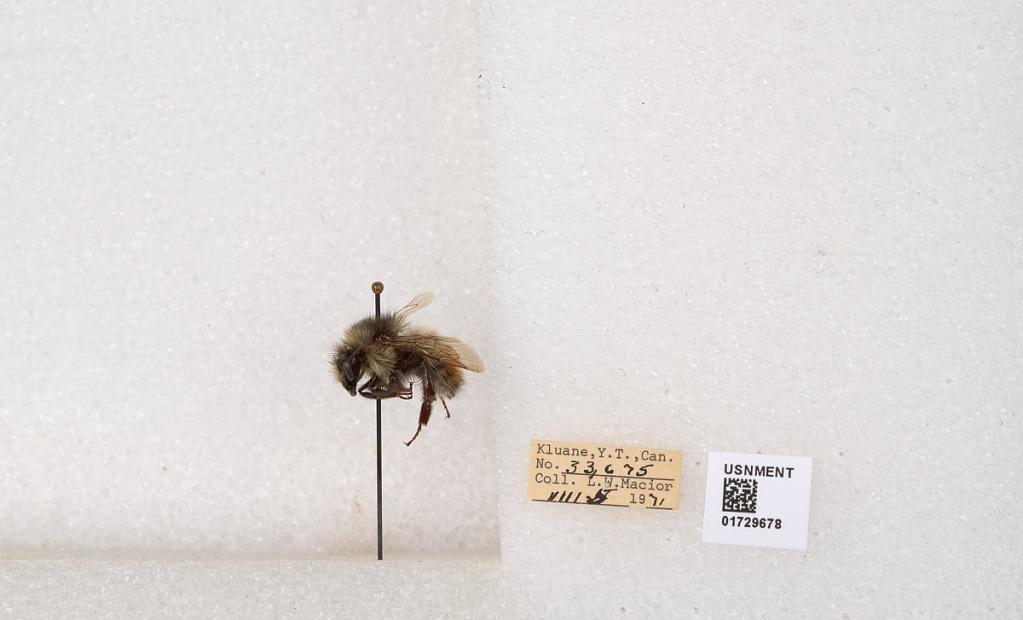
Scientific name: Bombus flavifrons Cresson
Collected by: L. Macior
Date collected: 1971-8-5
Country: Canada
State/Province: Yukon Territory
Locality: Kluane National Park and Reserve
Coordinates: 60.7493, -139.504